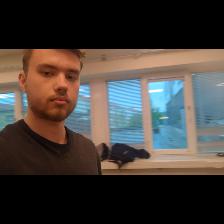
Label: Human